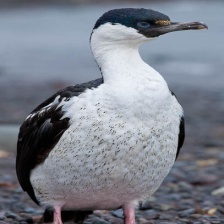
Species: IMPERIAL SHAQ
Scientific name: LEUCOCARBO ATRICEPS